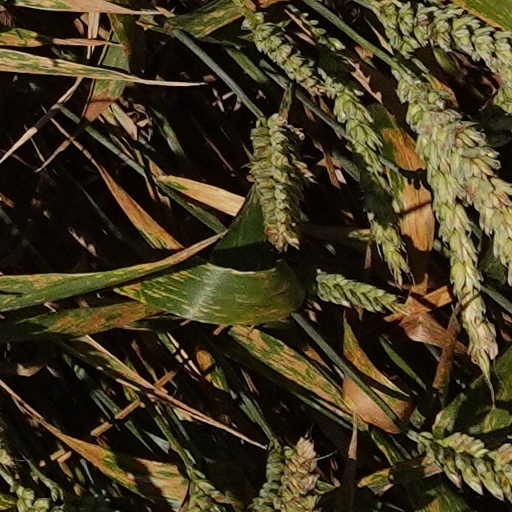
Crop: wheat